Eric Mayes

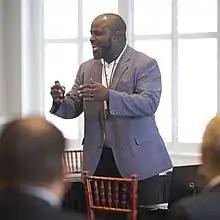
Image of Eric Mayes

Eric Mayes is a Chief Executive and professor, a former college football coach and American football linebacker. His research focuses on culture and cognition and leadership development.